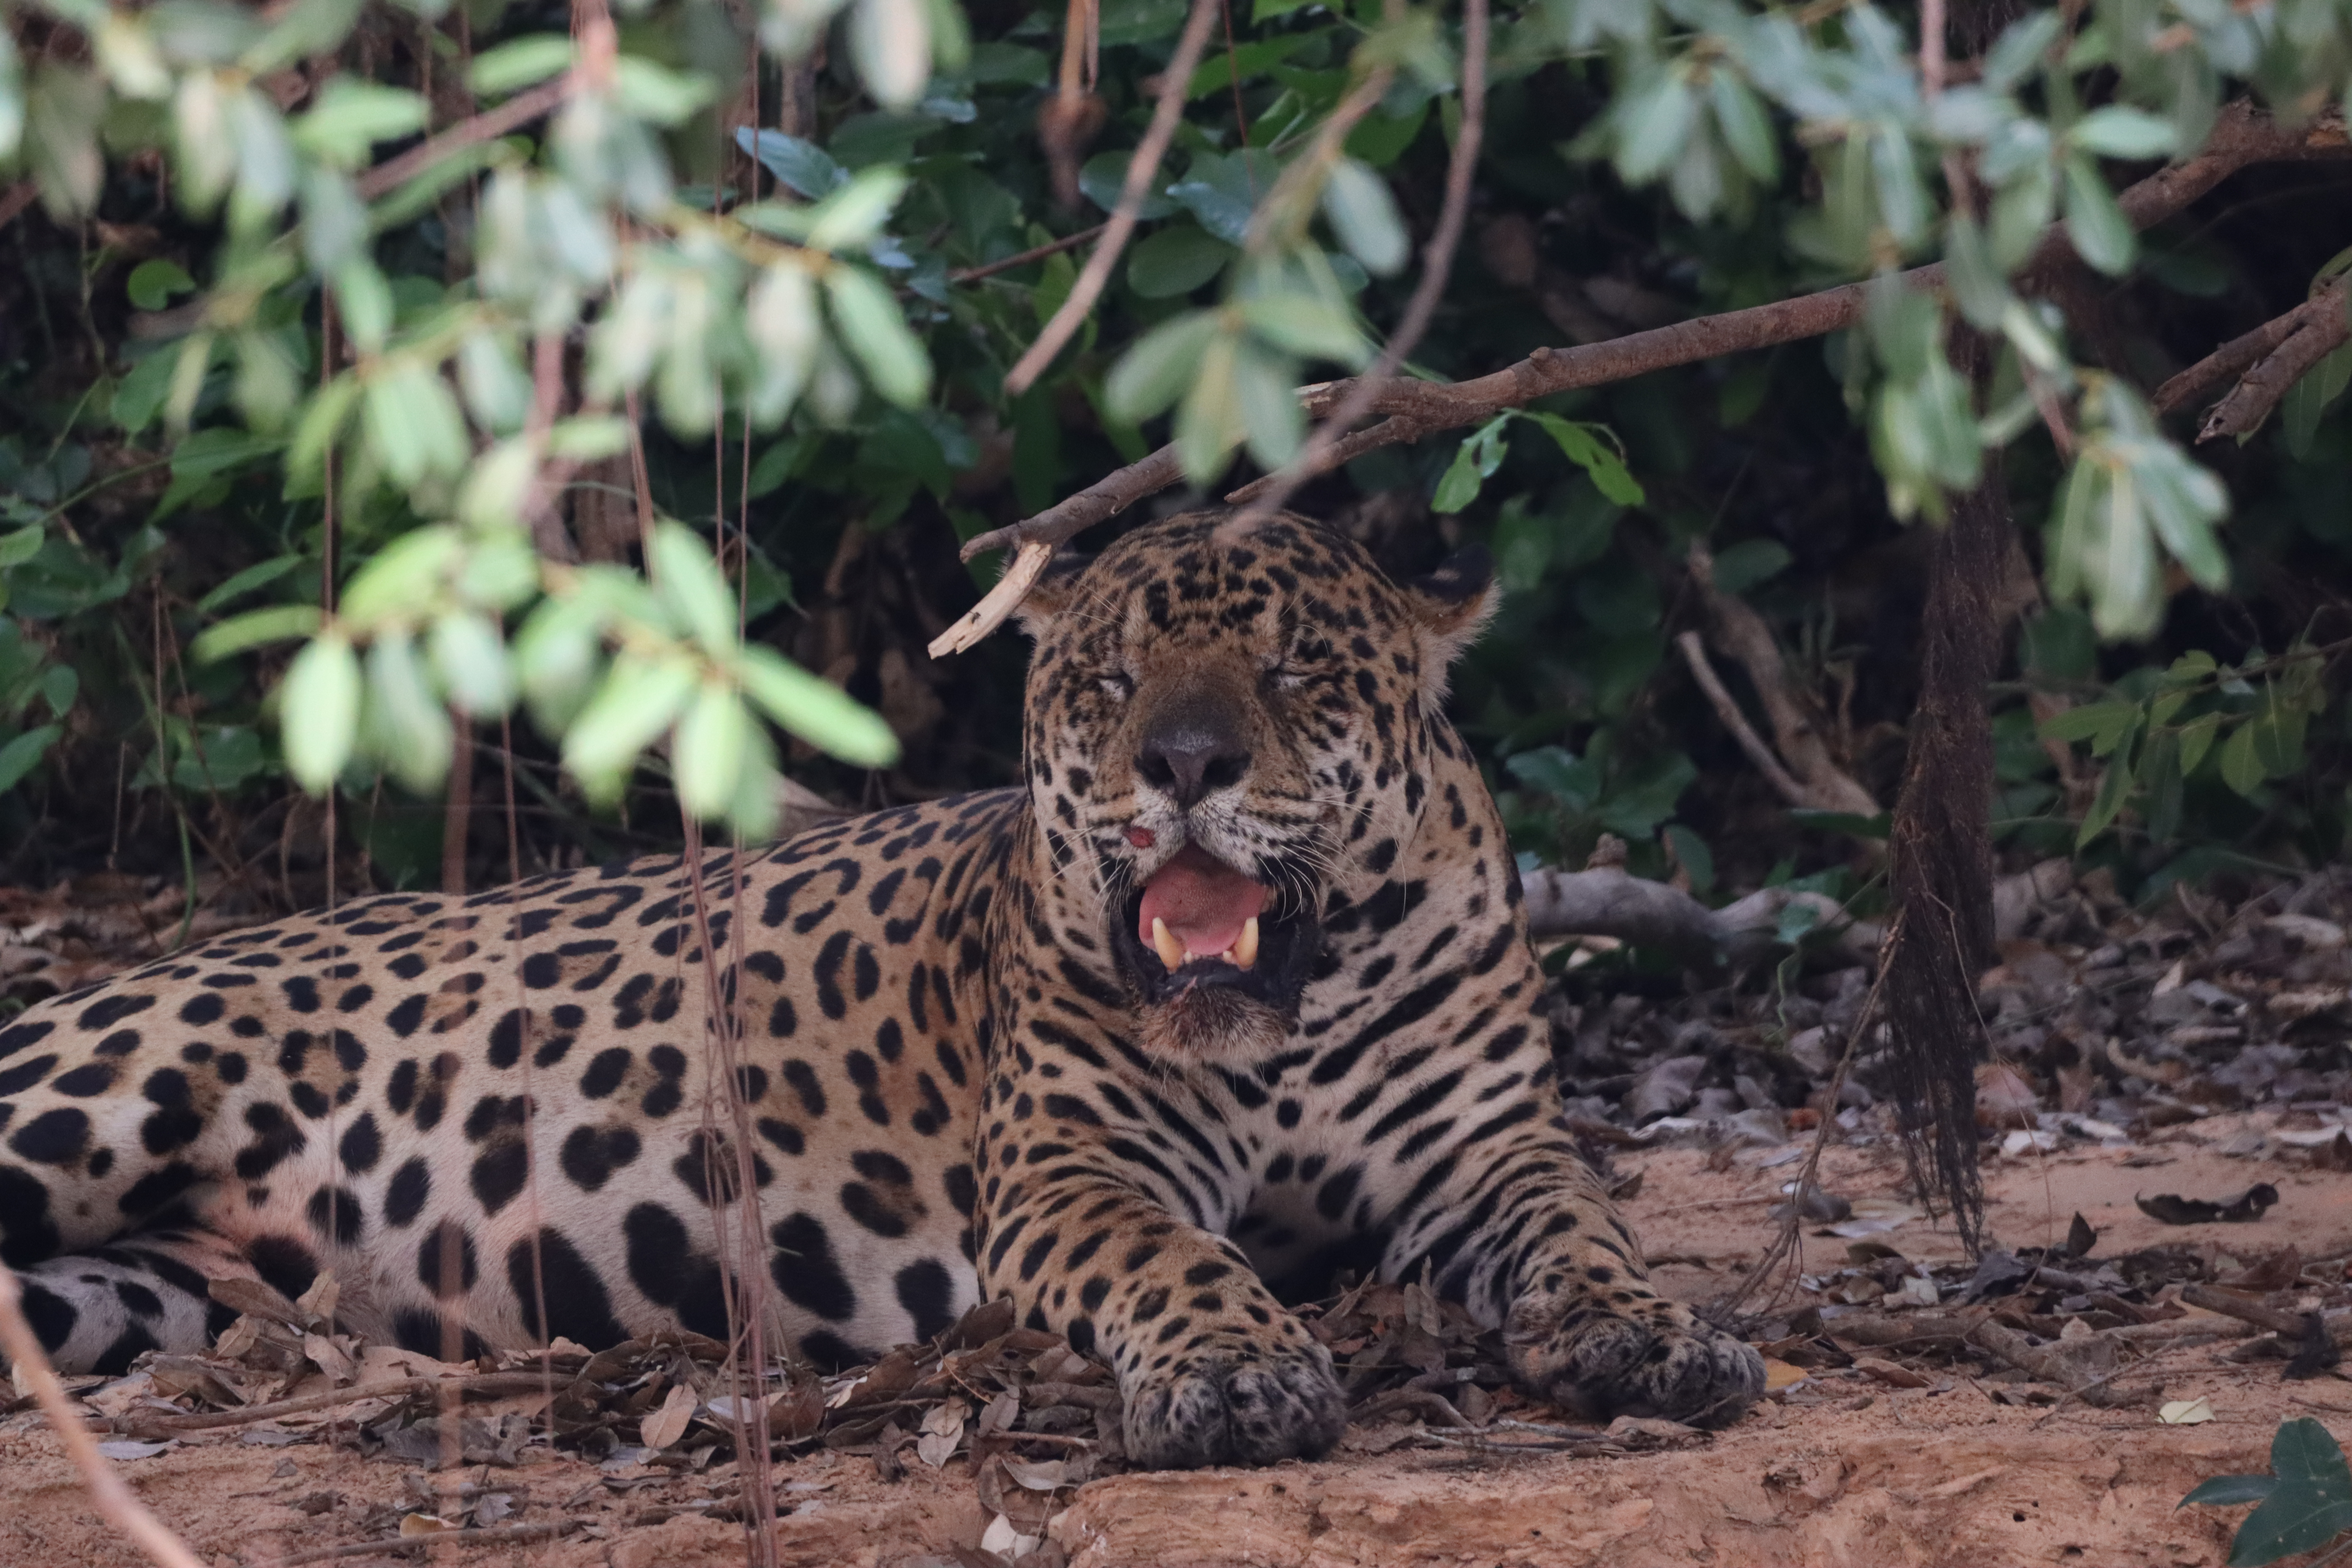
Jaguar: Tomas